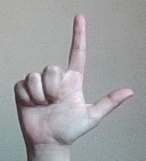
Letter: laam